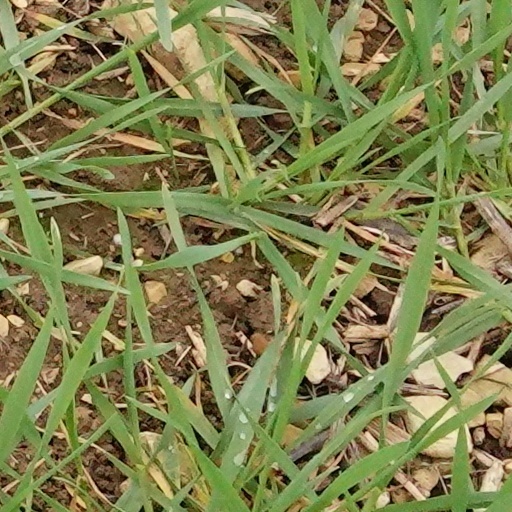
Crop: wheat